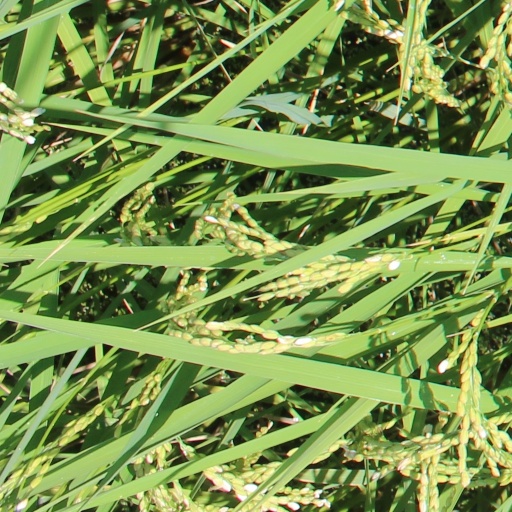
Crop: rice